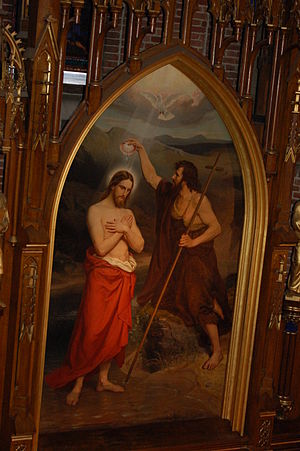
Trefoldighetskirken (Oslo) / Galleri / Interiør
Trefoldighetskirken er en kirke i Hammersborg, centralt i Oslo i Norge.